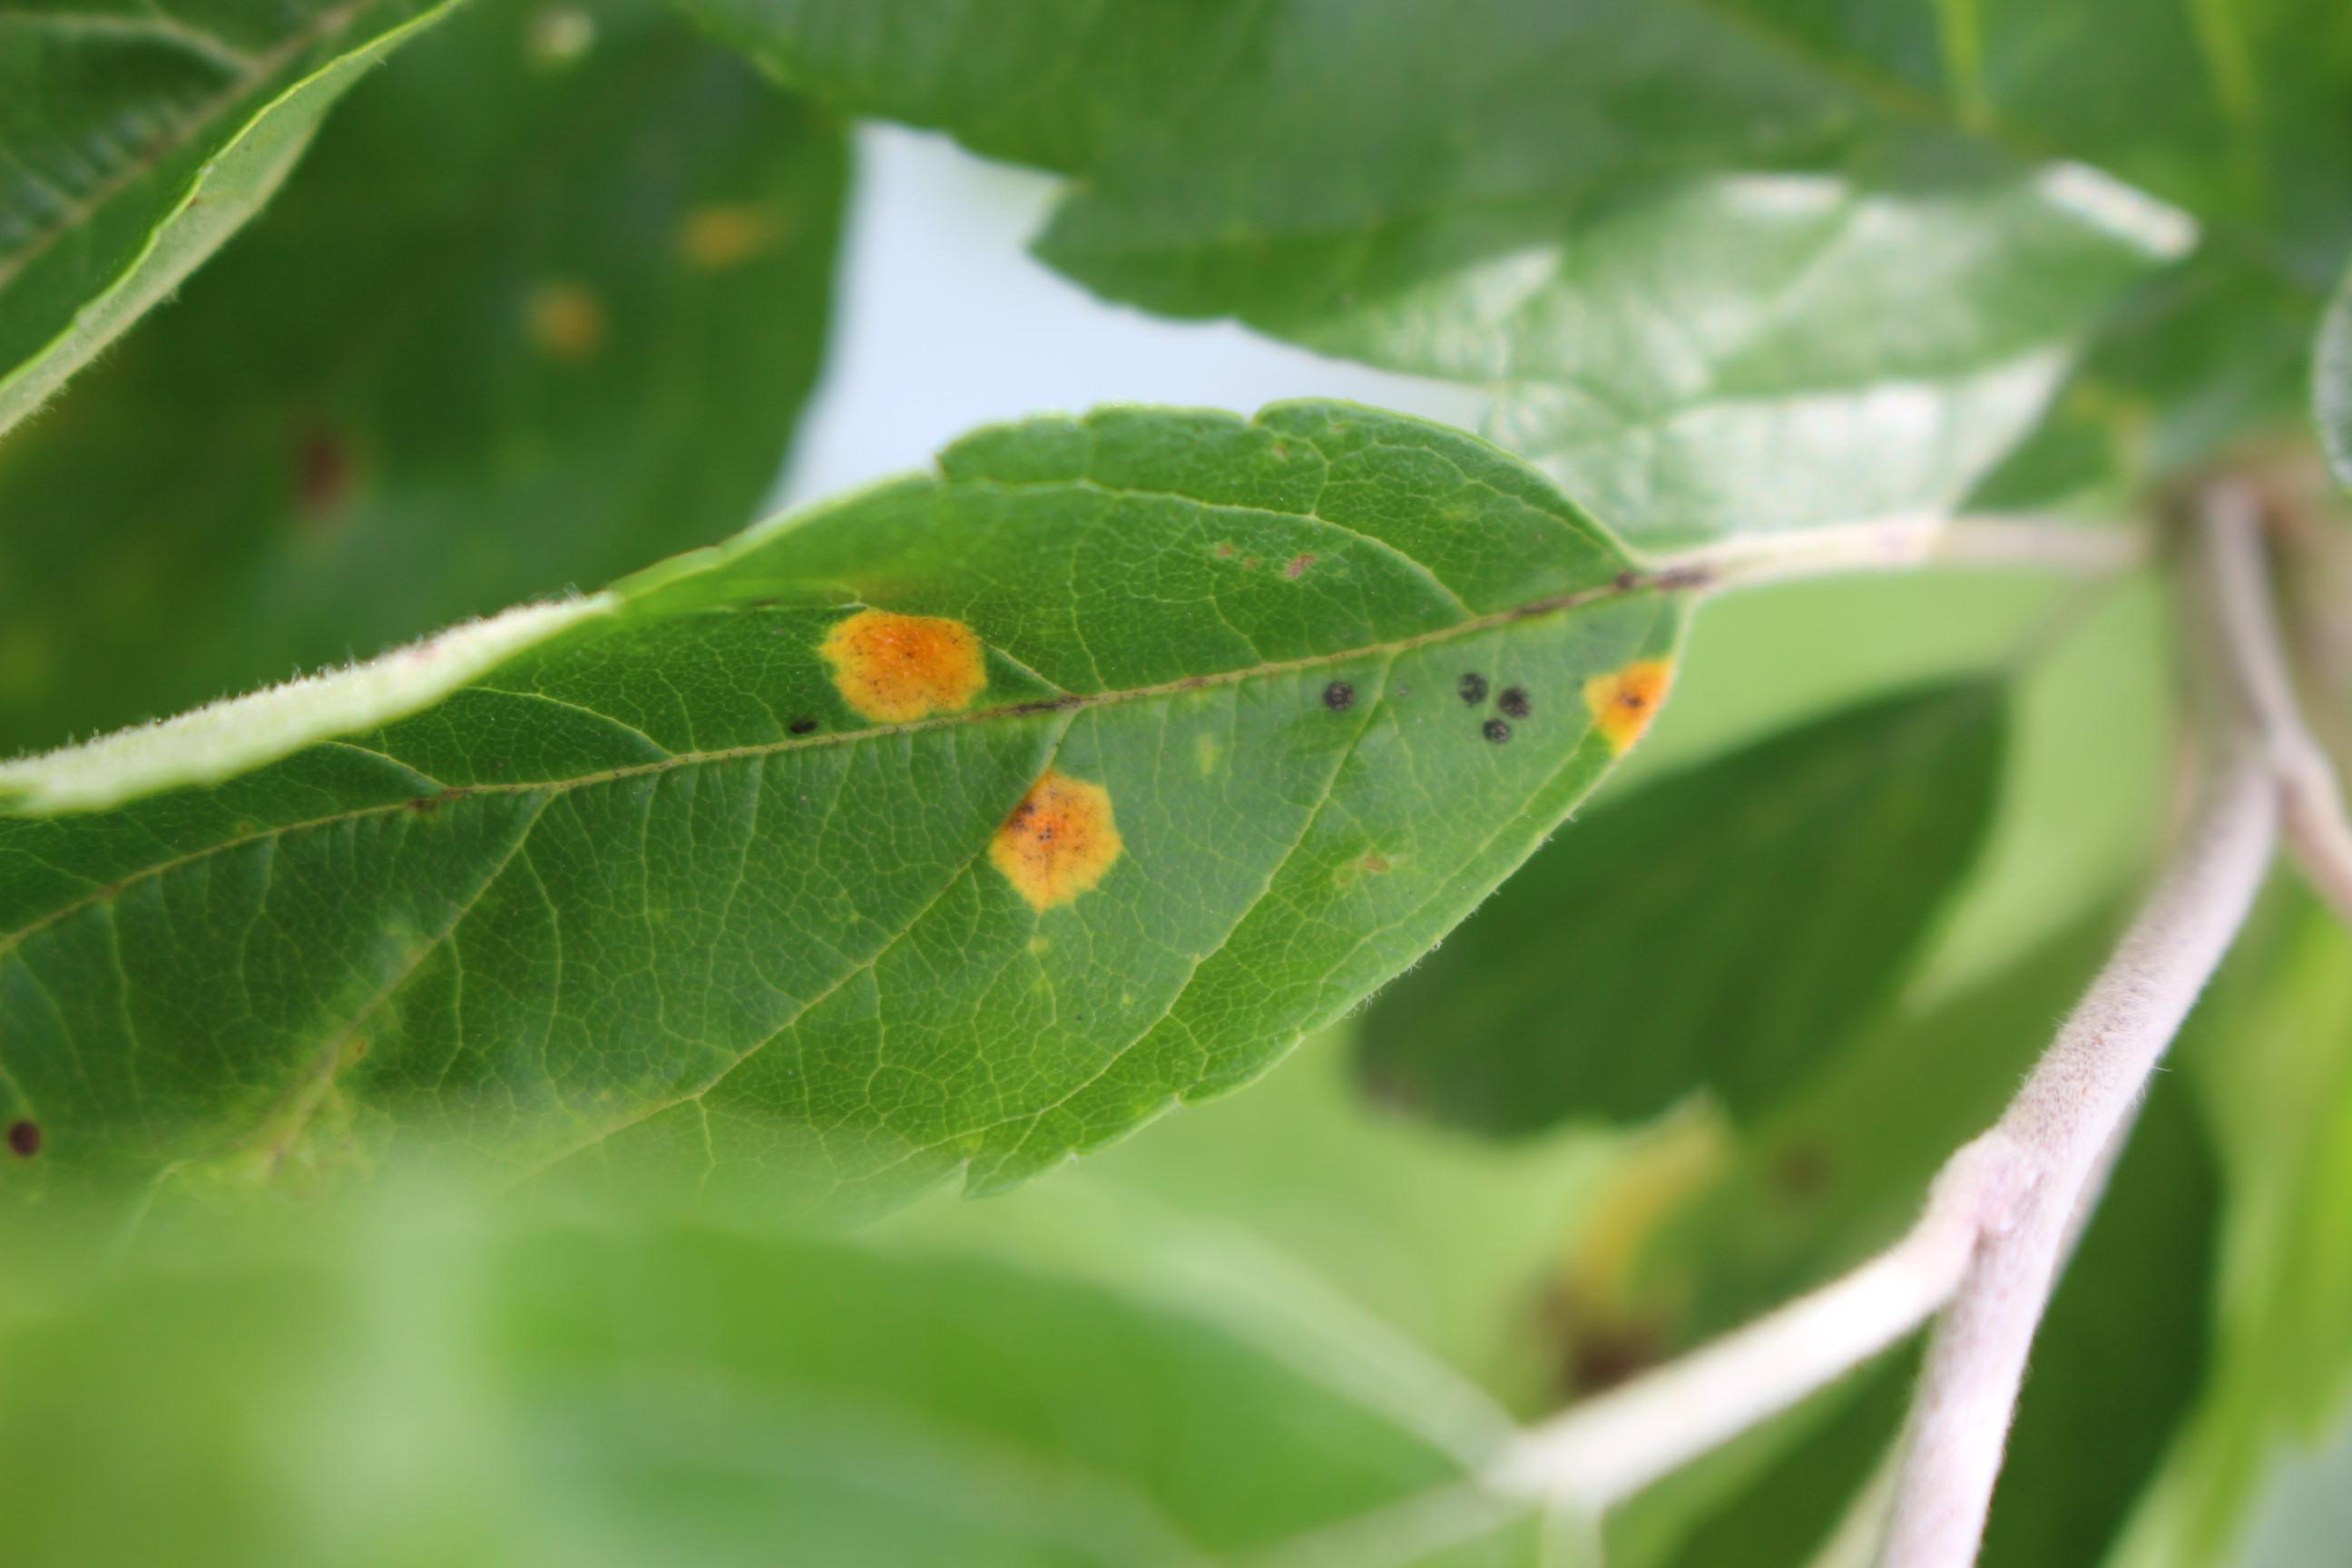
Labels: rust